Funivie di Savona

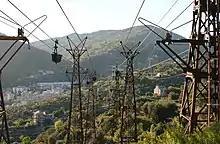
Looking west at San Lorenzo intermediate station in Savona

The Funivie di Savona (Savona cableways) is a coal cable transport from Savona to a storage facility in Bragno, Cairo Montenotte, Italy. The original line was completed in 1912 from the Port of Savona and it was 18km long. At the time of completion it was the longest air transport line in the world. The line was doubled in 1936. Today the line is 17km as the section from the port to the San Rocco section of Savona has been buried.